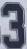
Number: 3